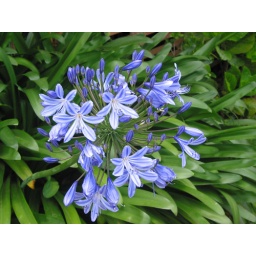
pretty flowers - they had MUCH more vibrant colors in person though